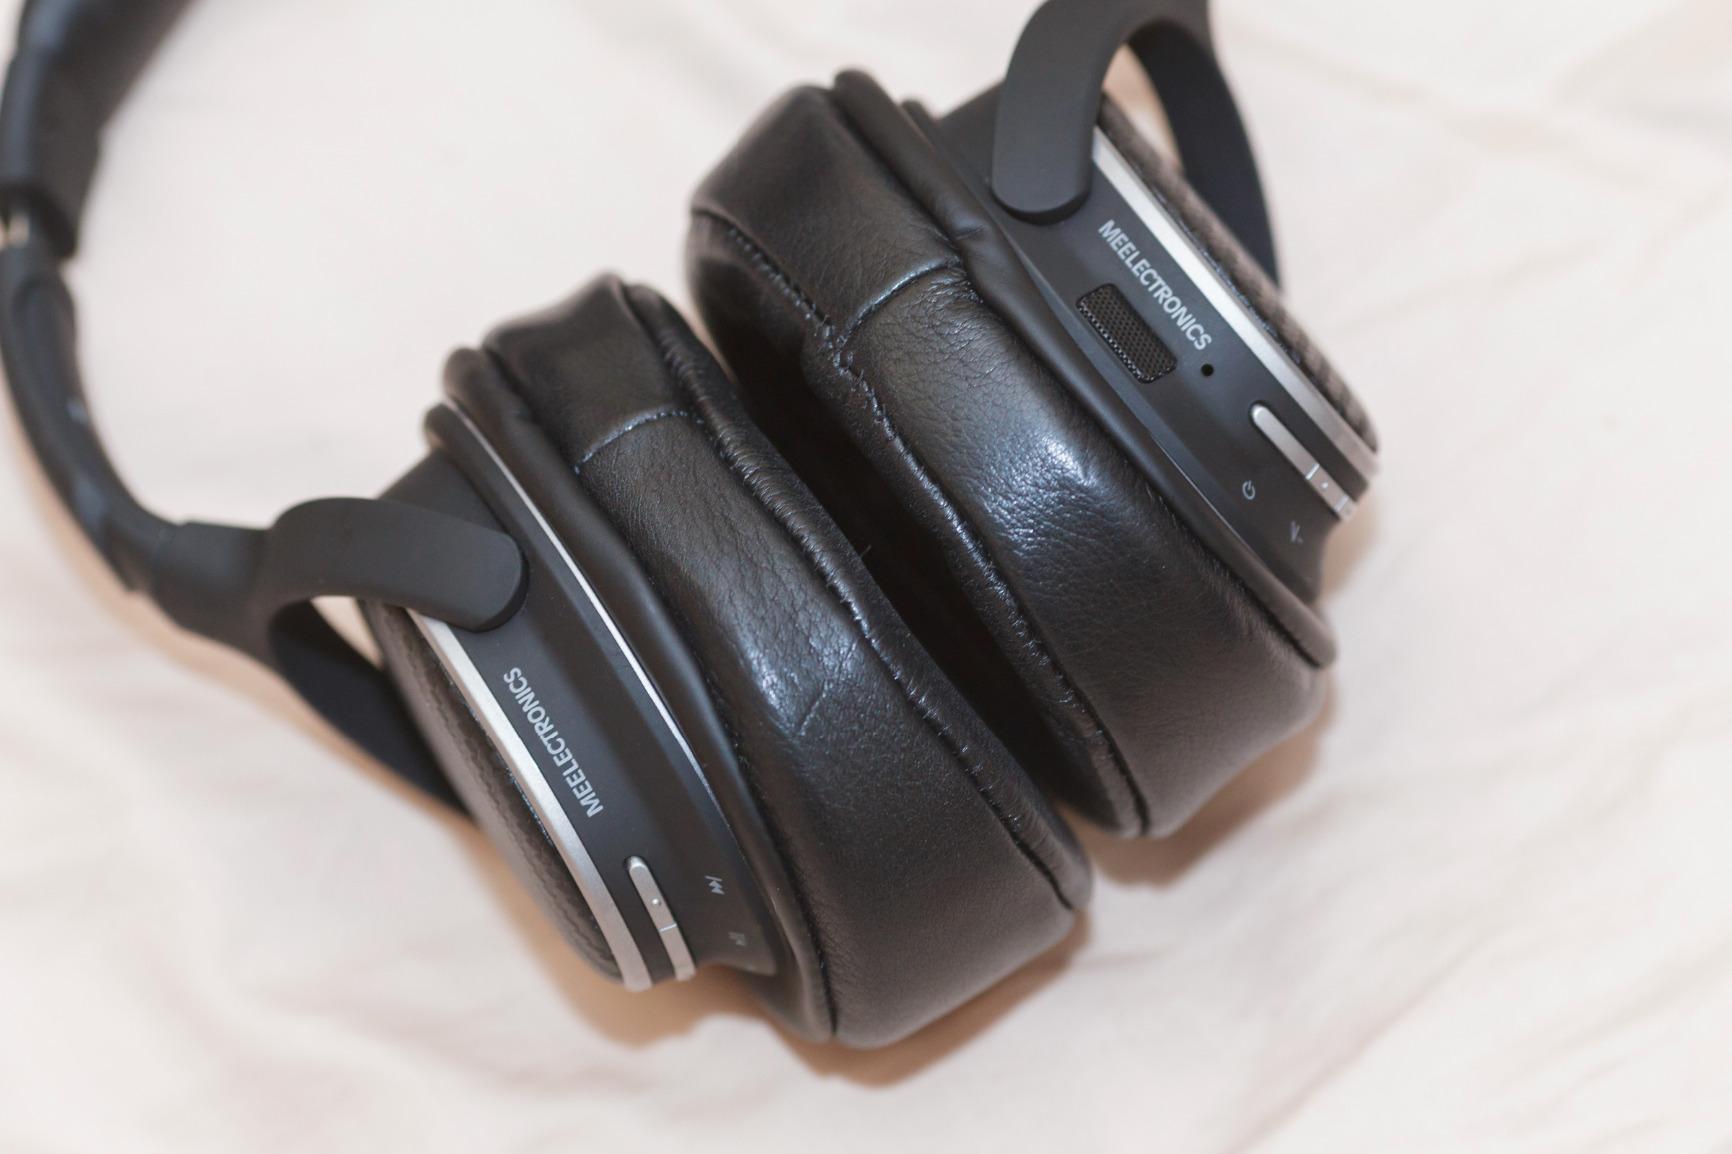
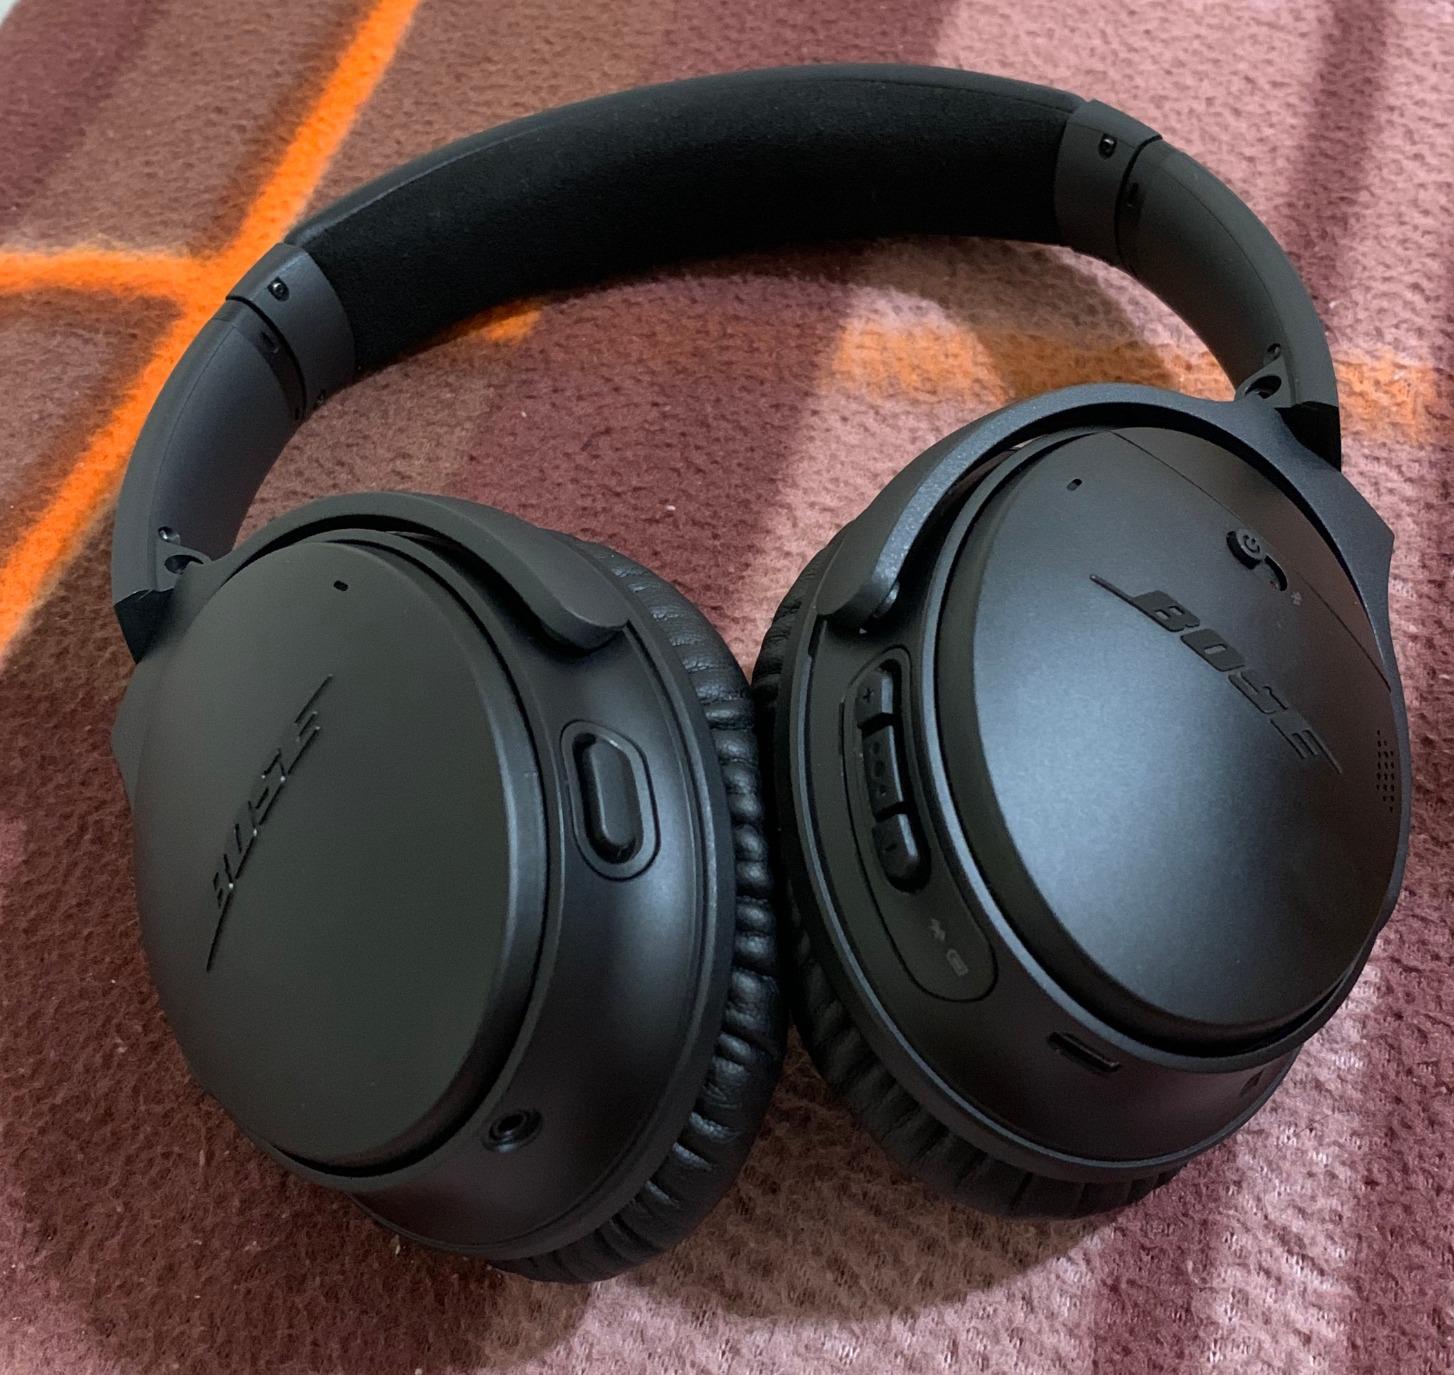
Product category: headphones
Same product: no